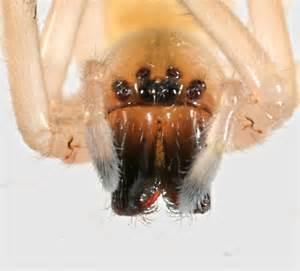
spider